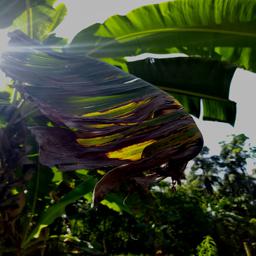
Label: BLACK SIGATOKA